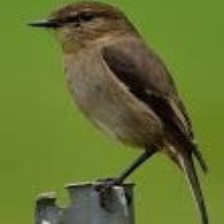
Species: DUSKY ROBIN
Scientific name: MELANODRYAS VITTATA
ImageNet parent category: robin